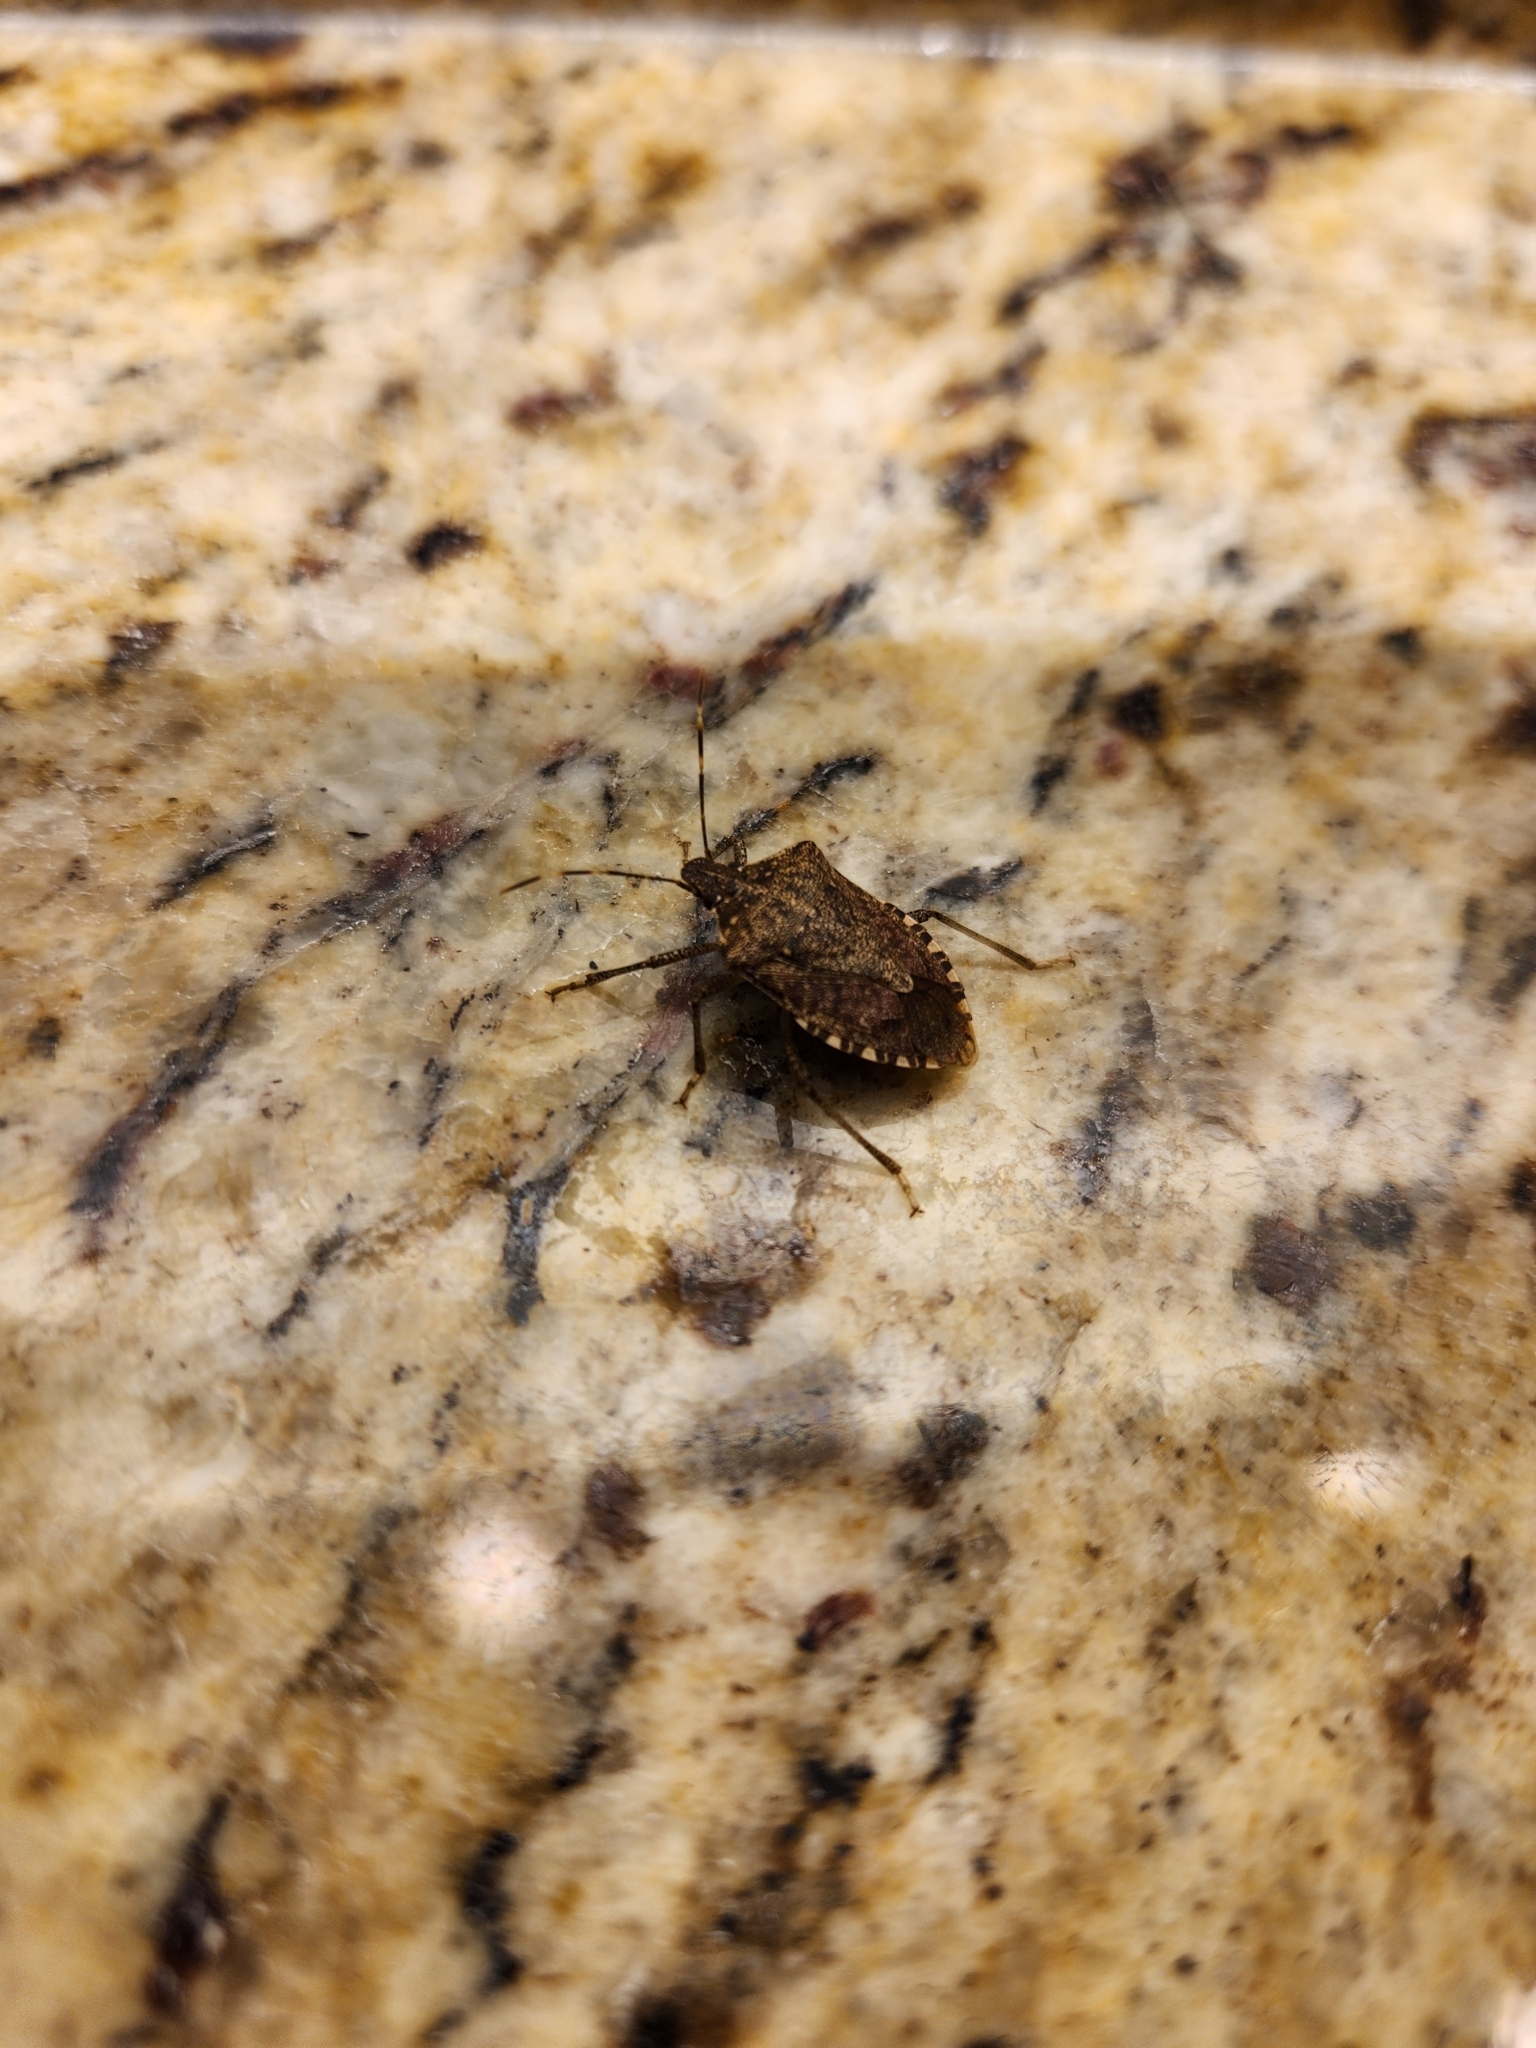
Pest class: stink_bug